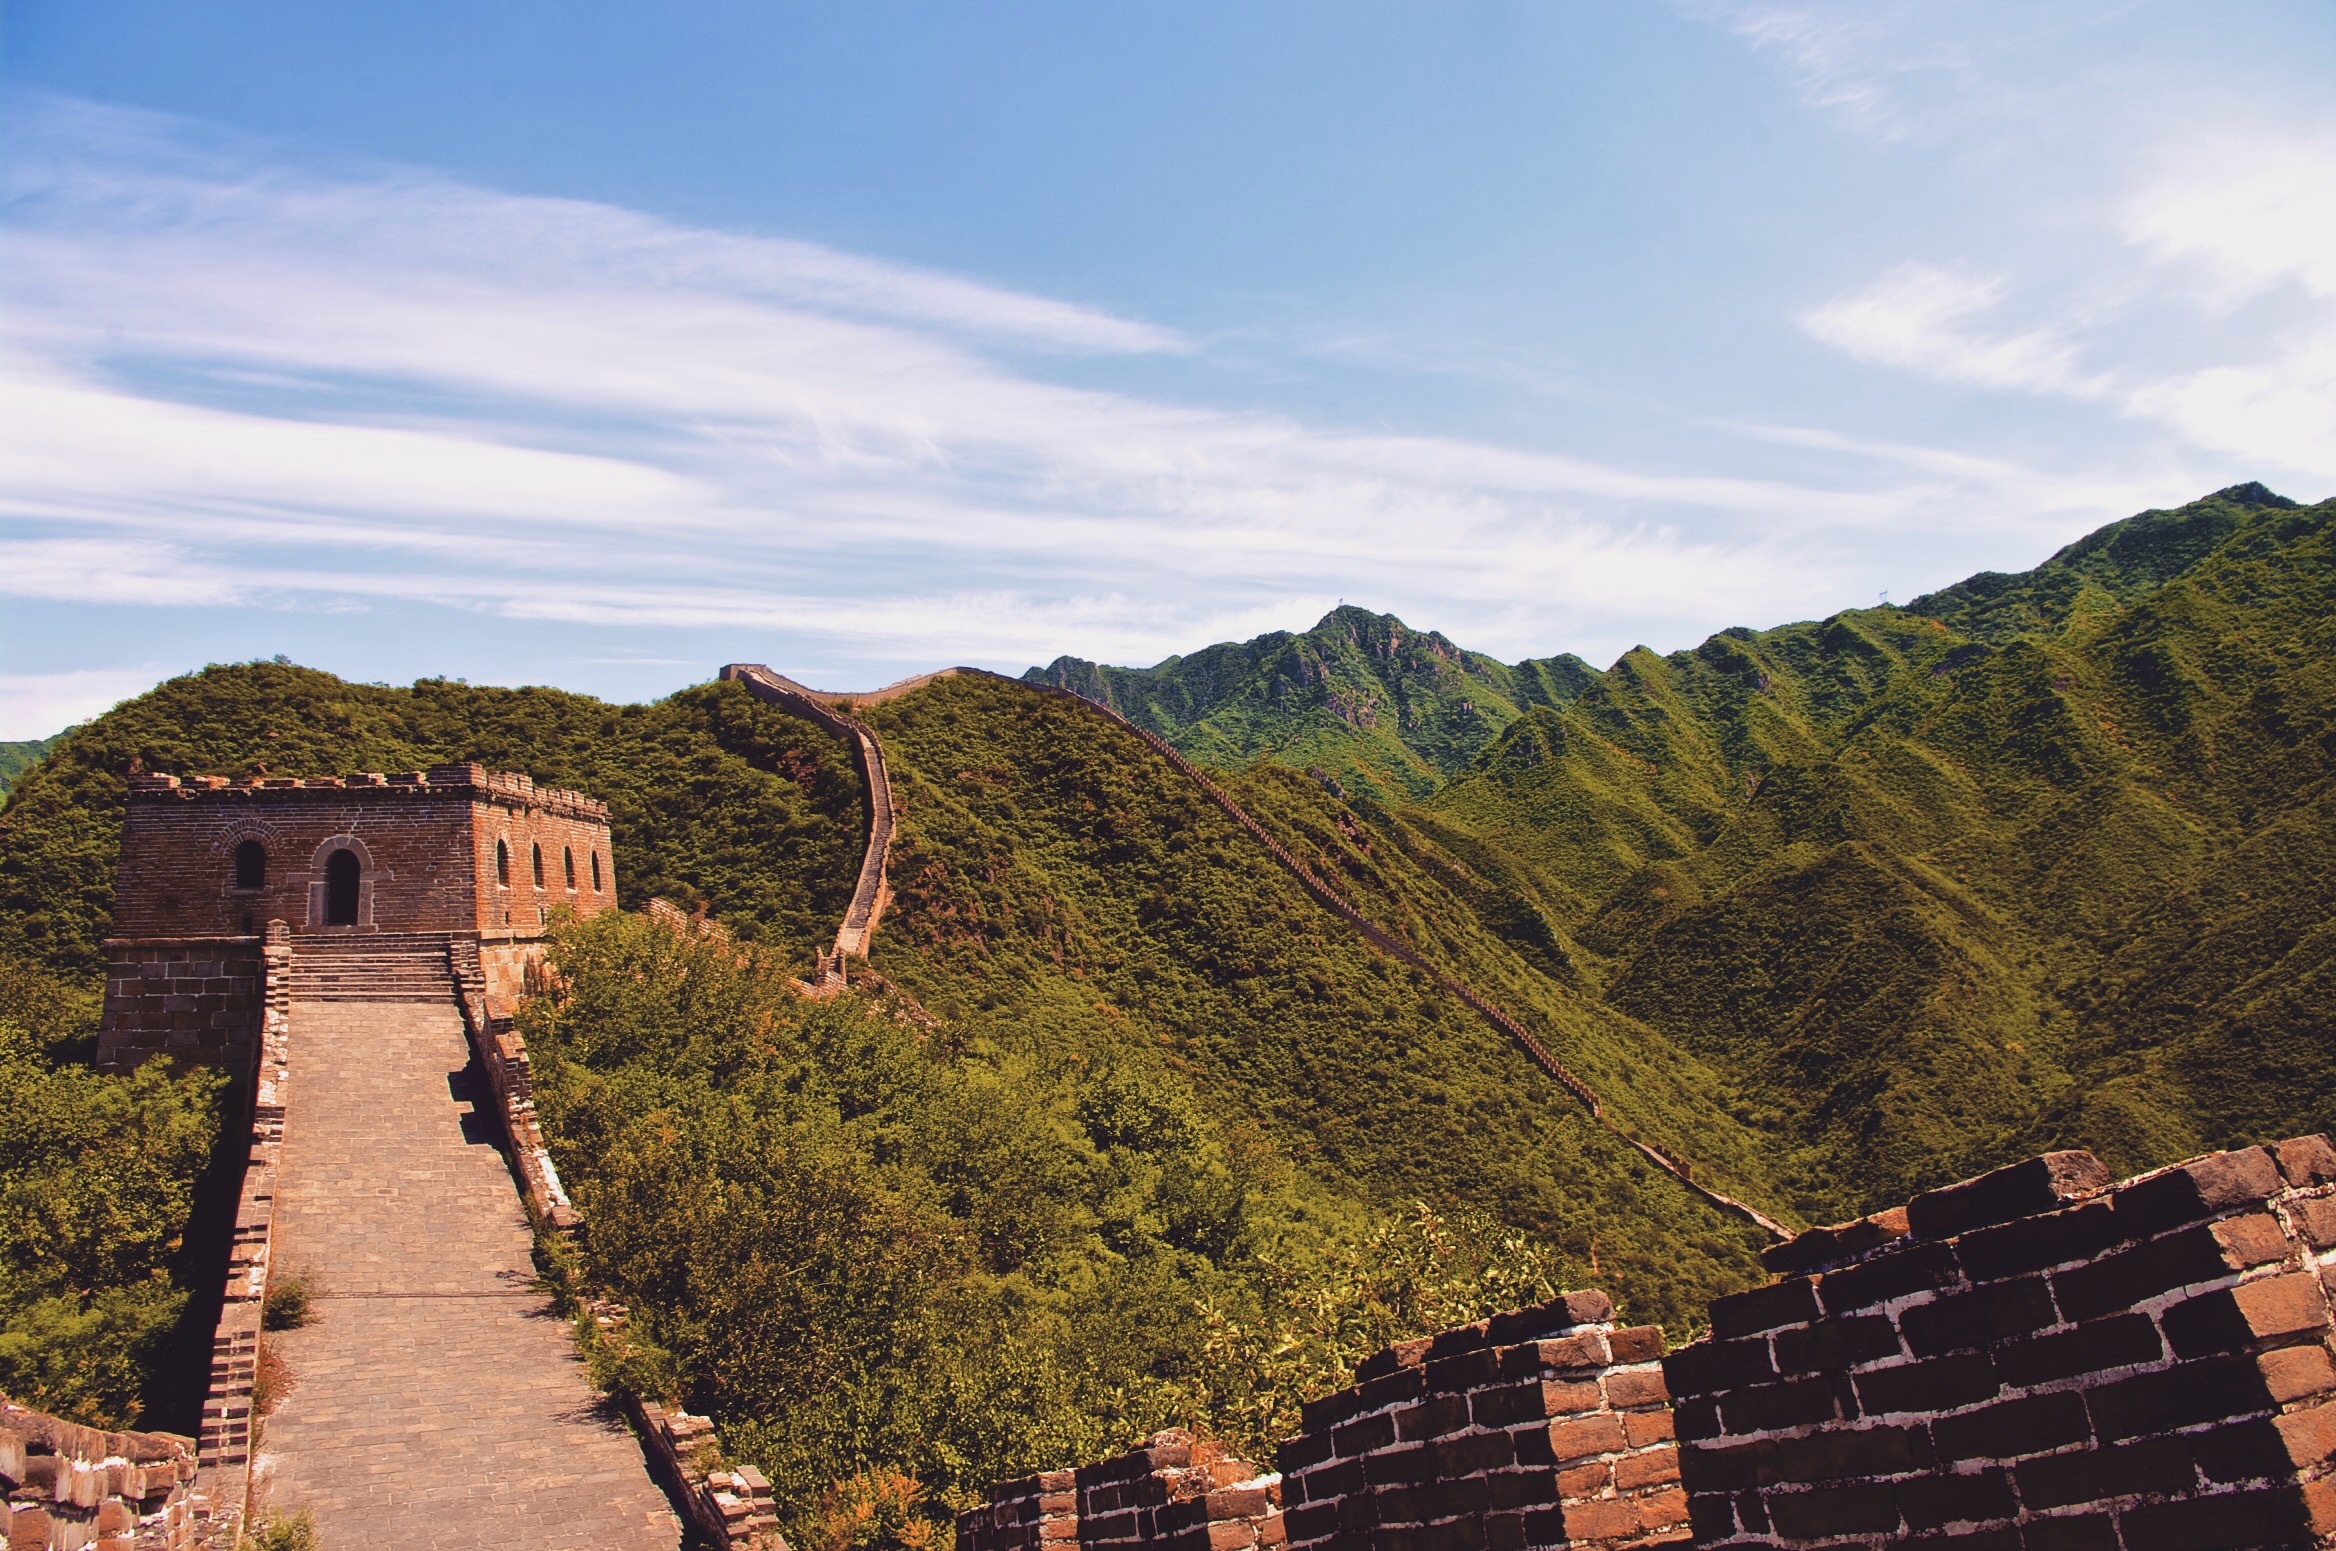
landscape, mountain, hill, wall, cliff, fortification, terrain, ruins, rural area